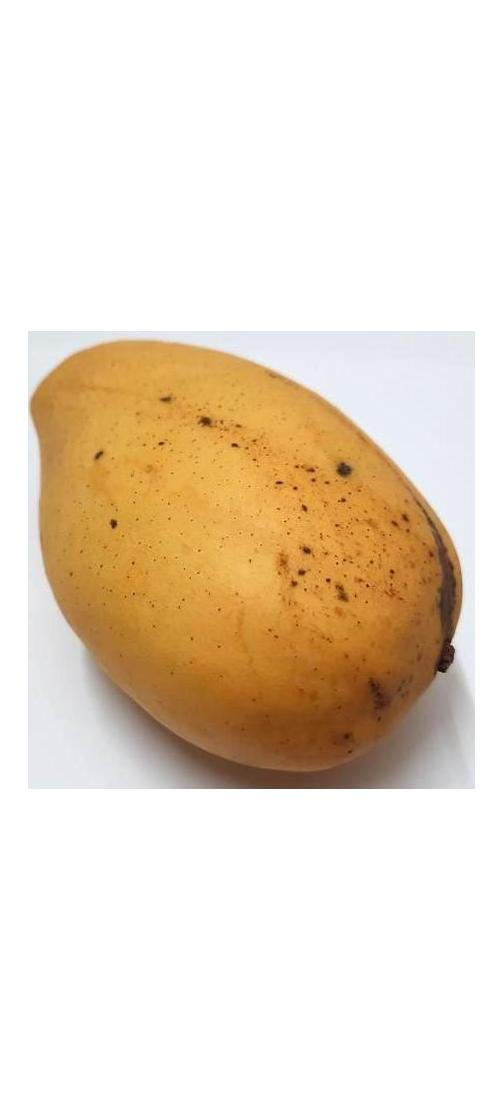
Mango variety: Katimon